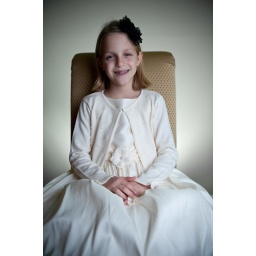
sb800 cam right in westcott softbox sb600 behind chair gelled double green, took out the green in lightroom